Andra Martin

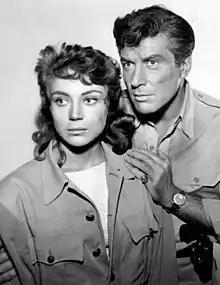
Martin with Efrem Zimbalist Jr. in 1960

Andra Martin (born Sandra Rehn, July 15, 1935 – May 3, 2022) was an American actress who appeared in many television series and a few movies as a contract player for Warner Bros. in the late 1950s and early 1960s.